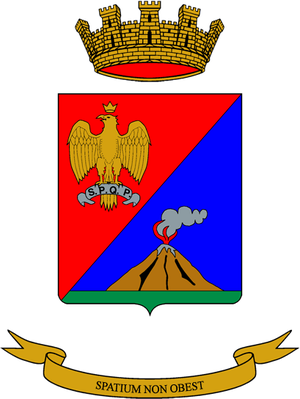
La liste des régiments de l'armée de terre italienne